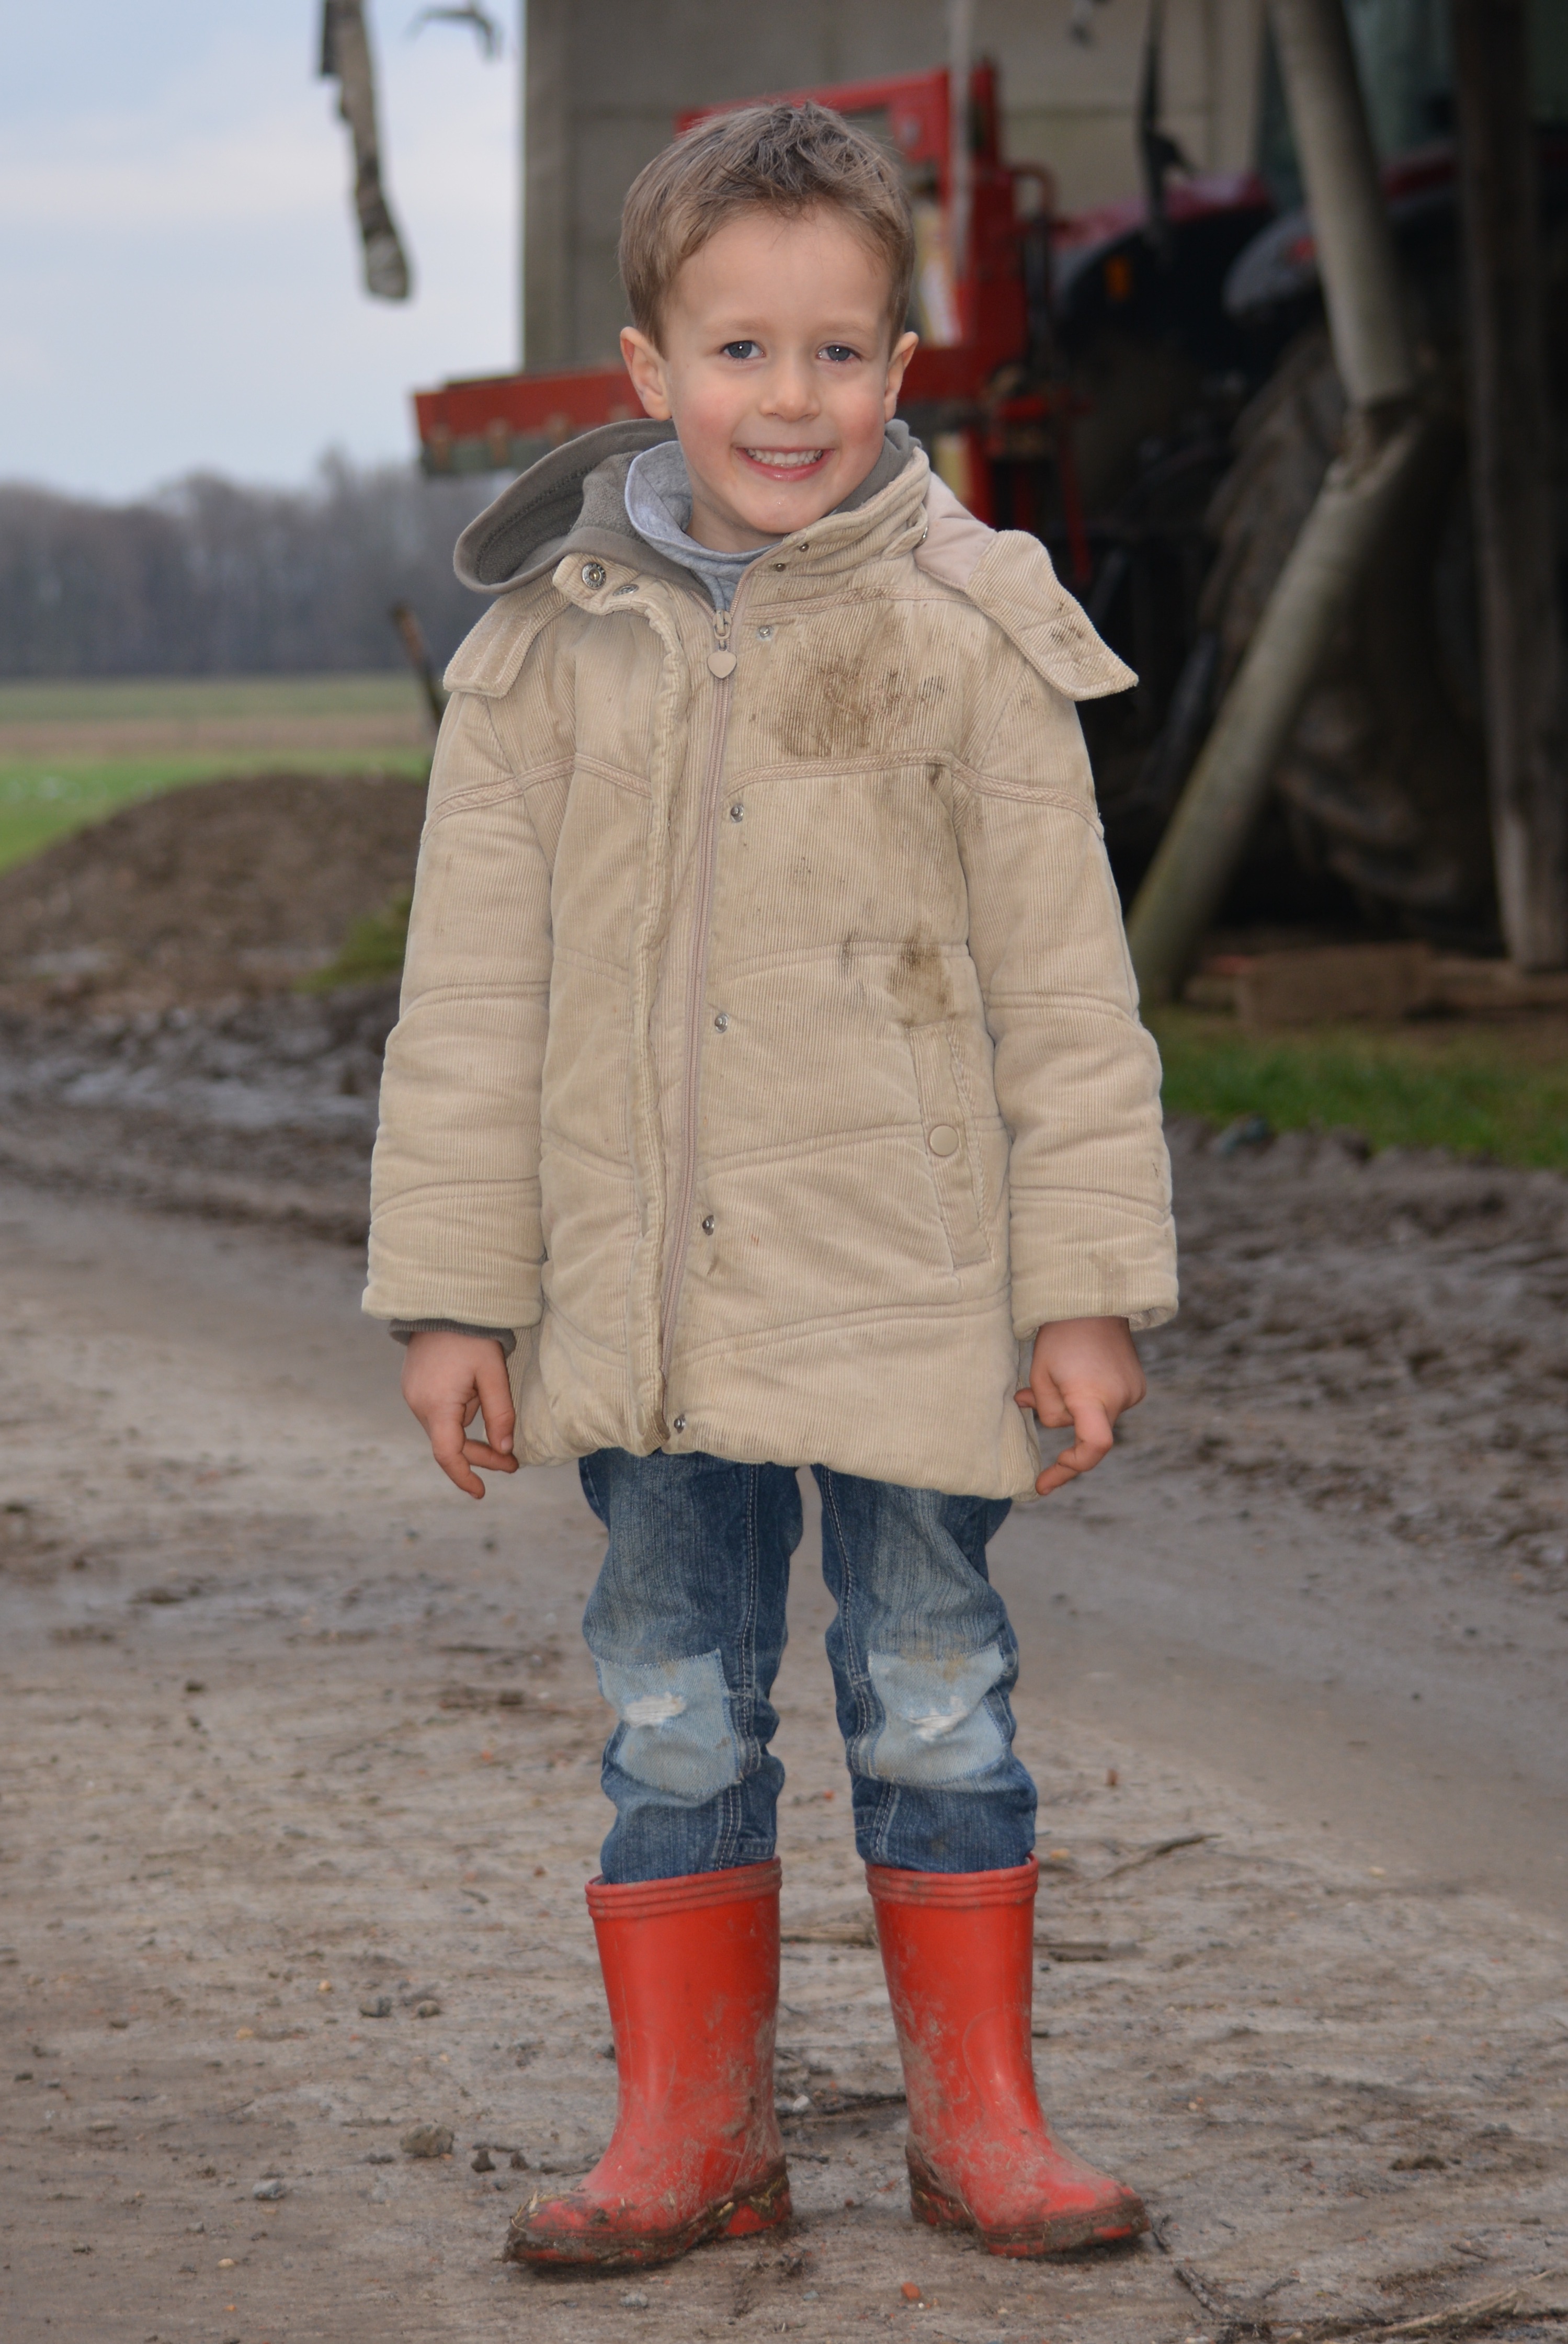
winter, people, boy, male, fur, spring, child, clothing, jacket, outerwear, laugh, toddler, footwear, bones, red bones